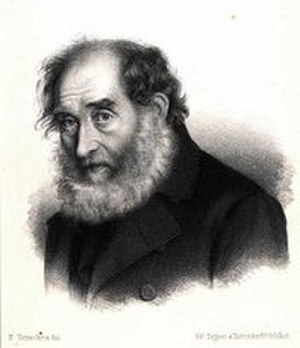
Christian Hviid Bredahl
Christian Hviid Bredahl (1784-1860) var en dansk skald.
Christian Hviid Bredahl var en dansk forfatter.